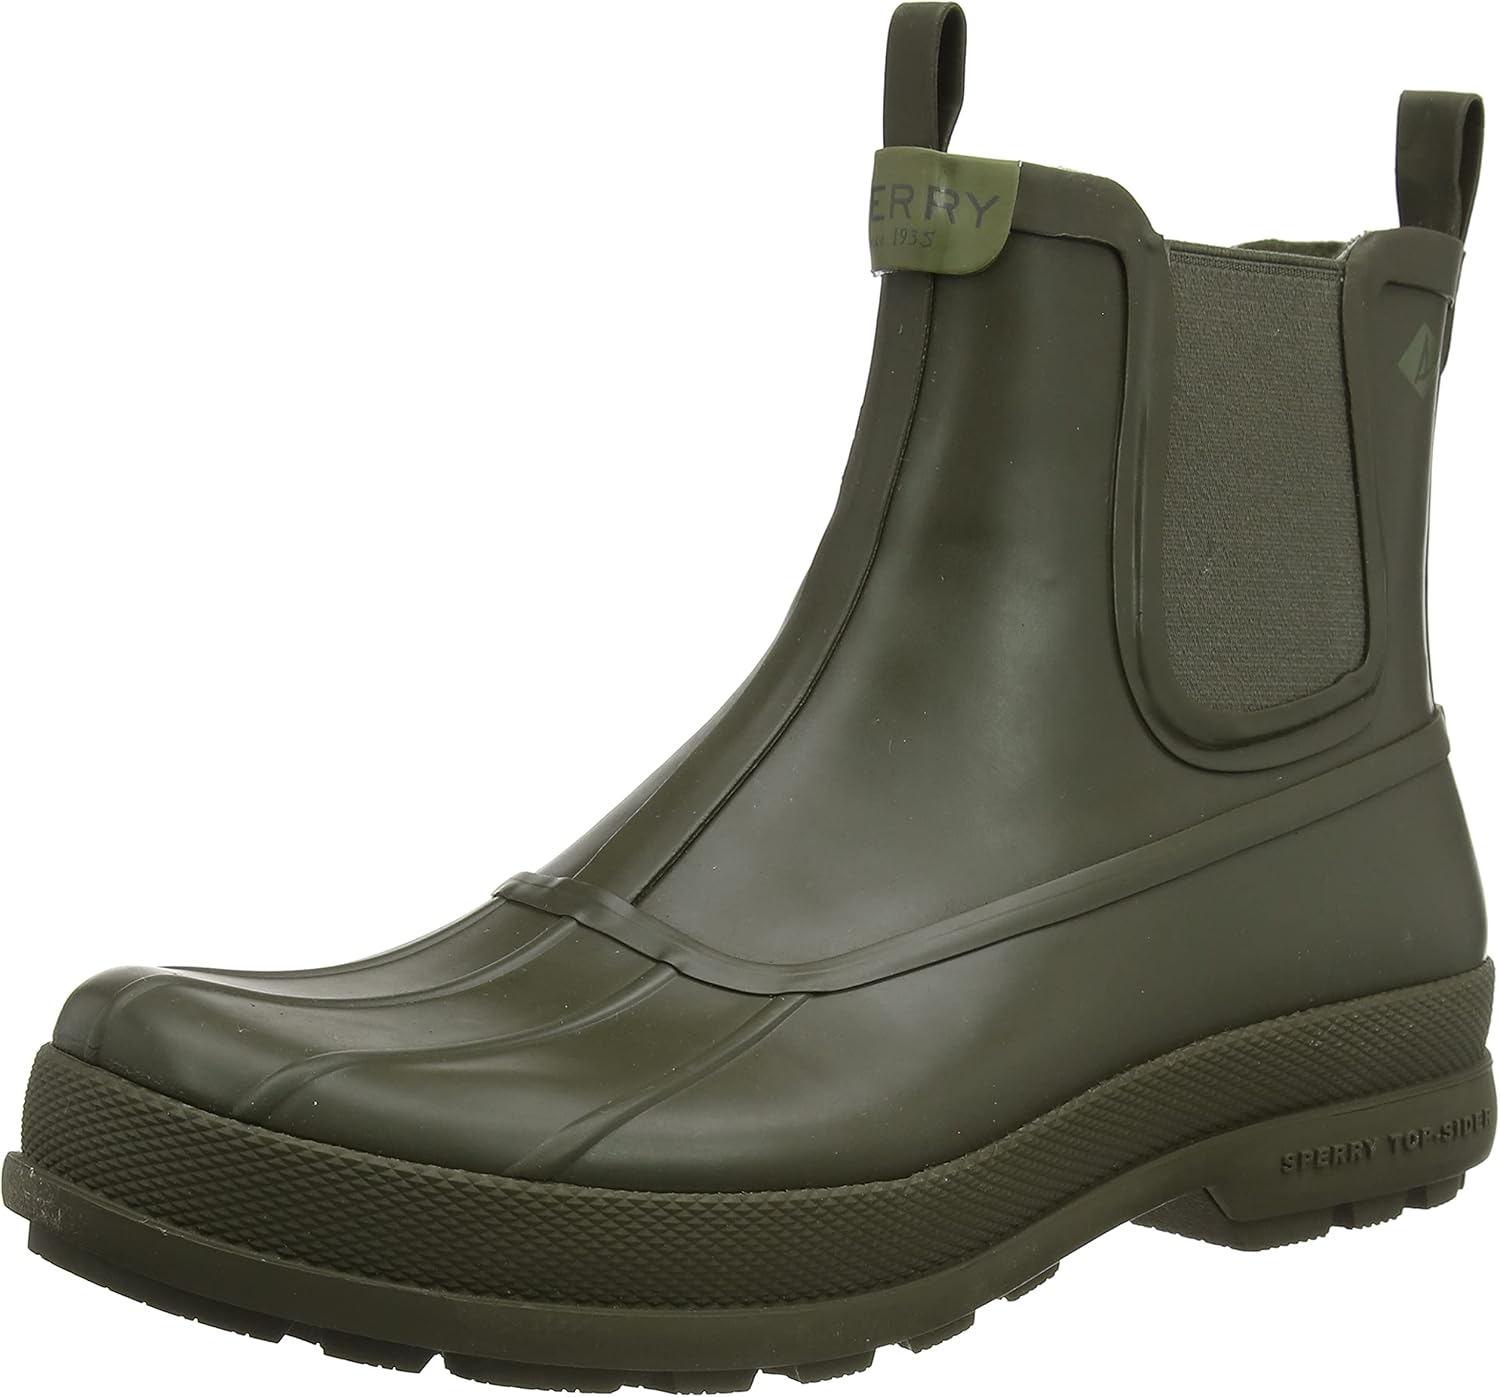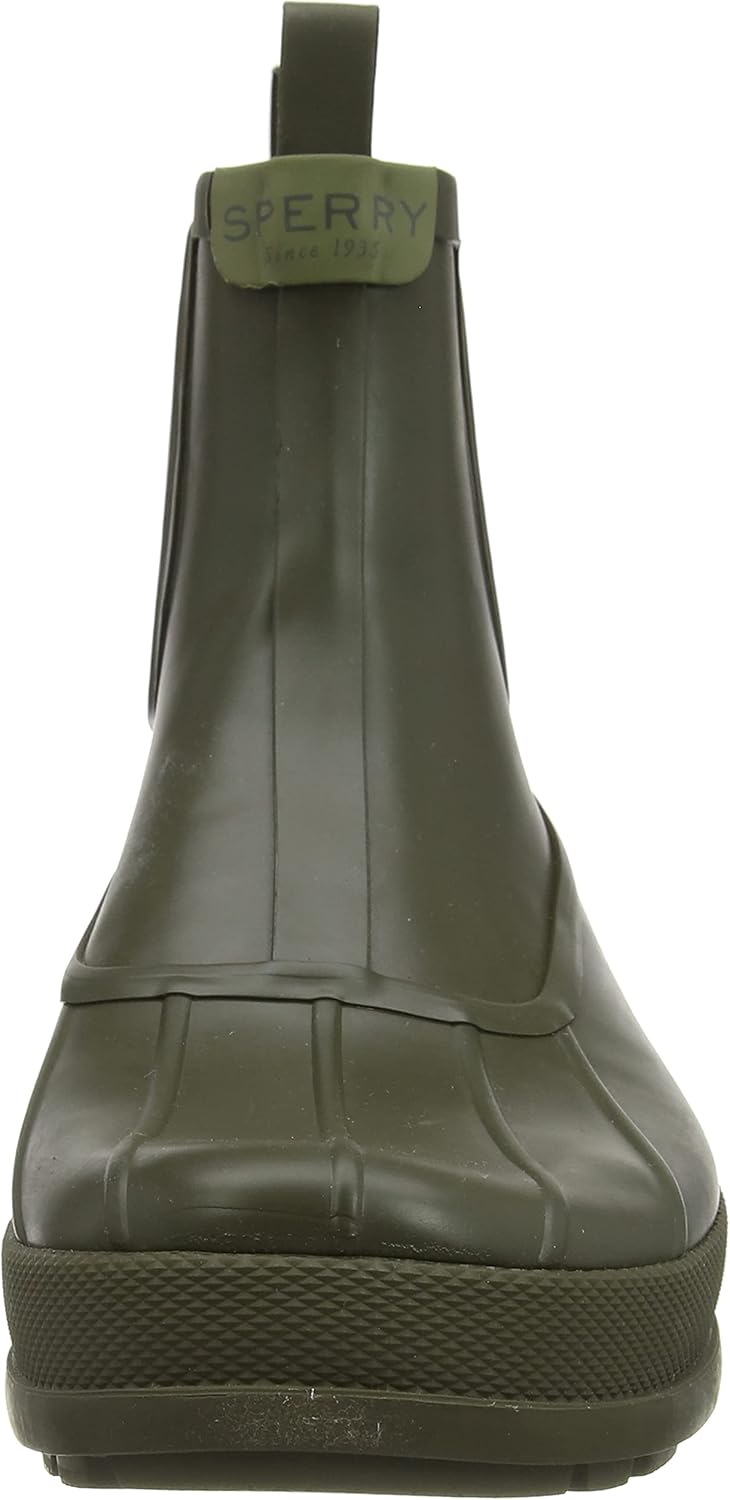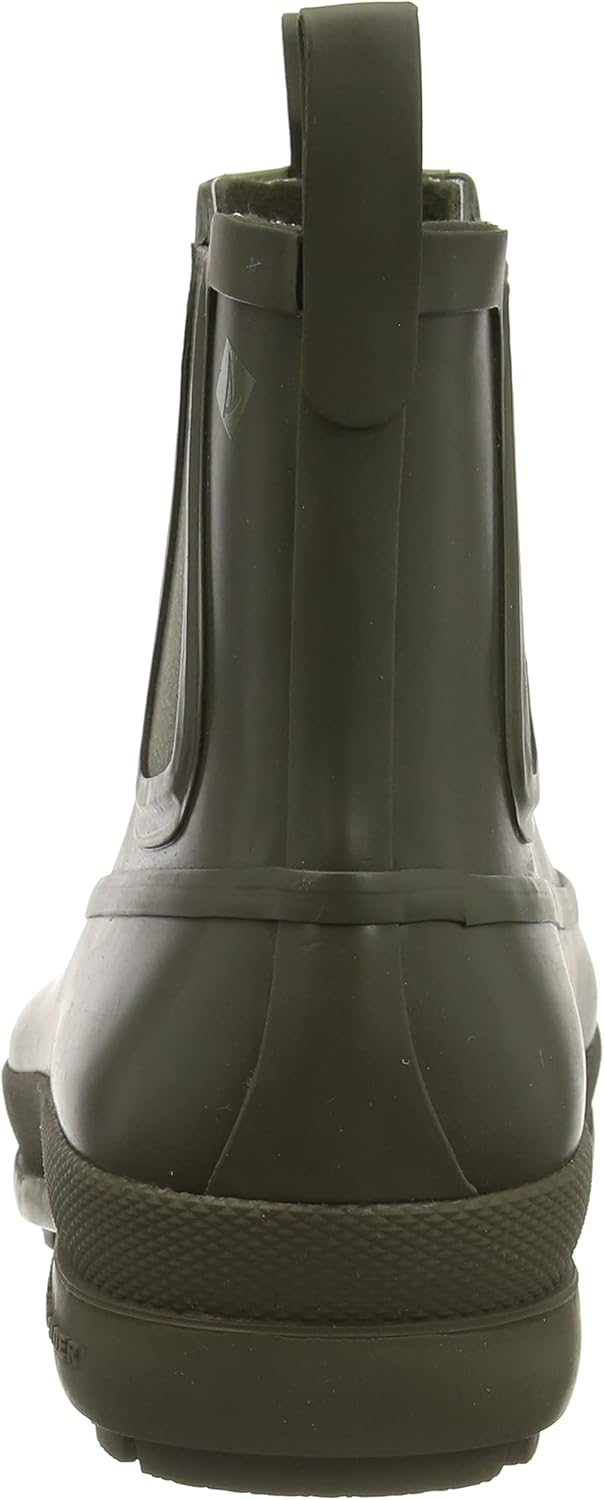
Sperry Men's Cold Bay Chelsea Boot
Category: AMAZON FASHION
Now available in a brand new rubberized pull-on style, our best-selling duck boot will keep you warm and dry through inclement weather. Features a waterproof rubber shell and microfleece lining in an attractive, graceful silhouette.
Features: Made in the USA or Imported | Rubber sole | Shaft measures approximately Ankle" from arch | Heel measures approximately 1" | Boot opening measures approximately 6" around | Waterproof rubber shell | Microfleece-lined for added warmth | Non-marking rubber lug outsole with Signature Sperry molded Wave-Siping for enhanced traction